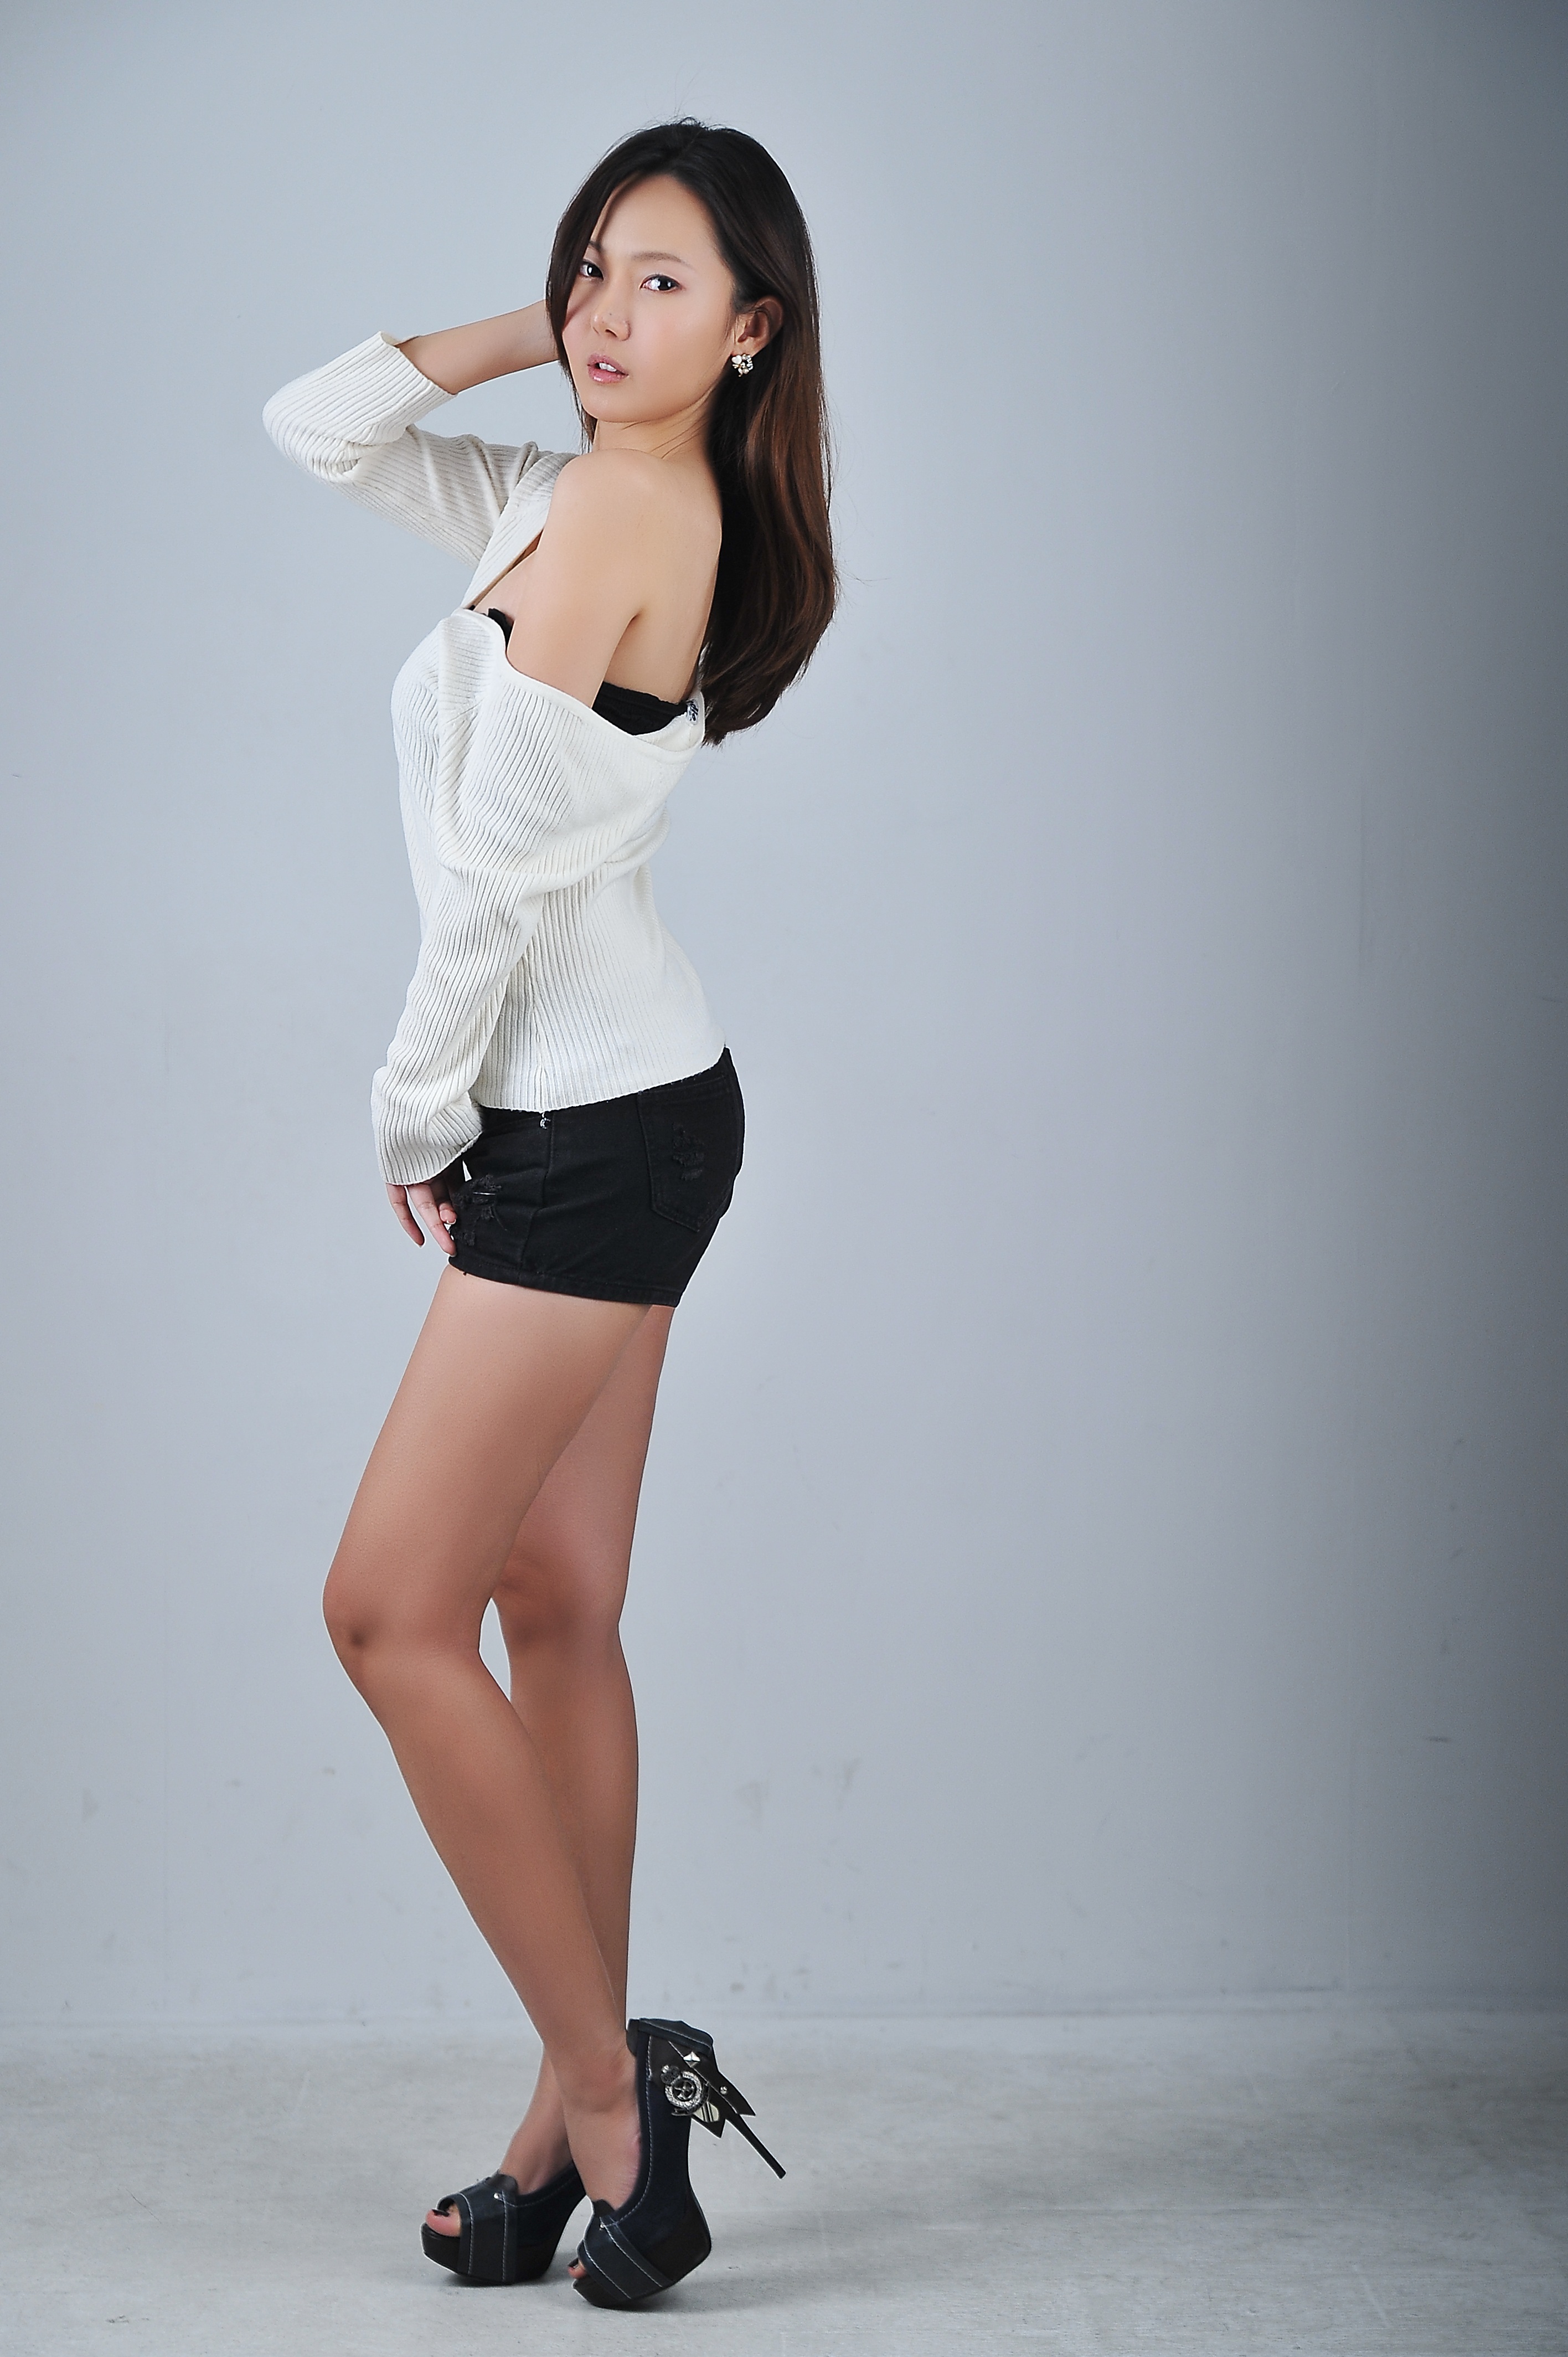
white, photography, leg, model, spring, fashion, clothing, hairstyle, long hair, human body, thigh, footwear, beauty, abdomen, photo shoot, miniskirt, women's, supermodel